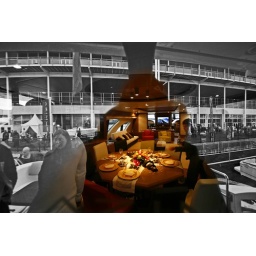
The London Boat Show - reflection of the backgound in the window of a boat - the central part is a dining room onboard.